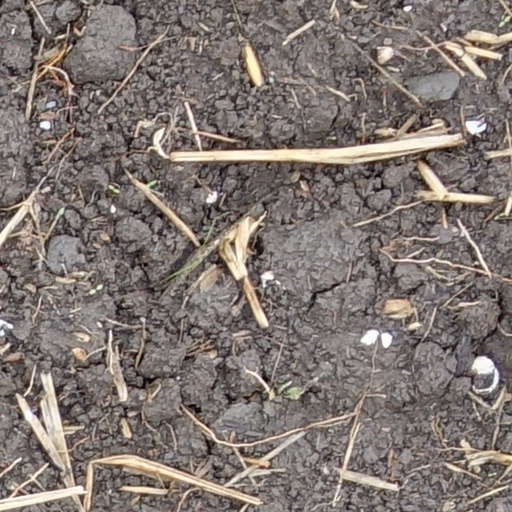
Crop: wheat